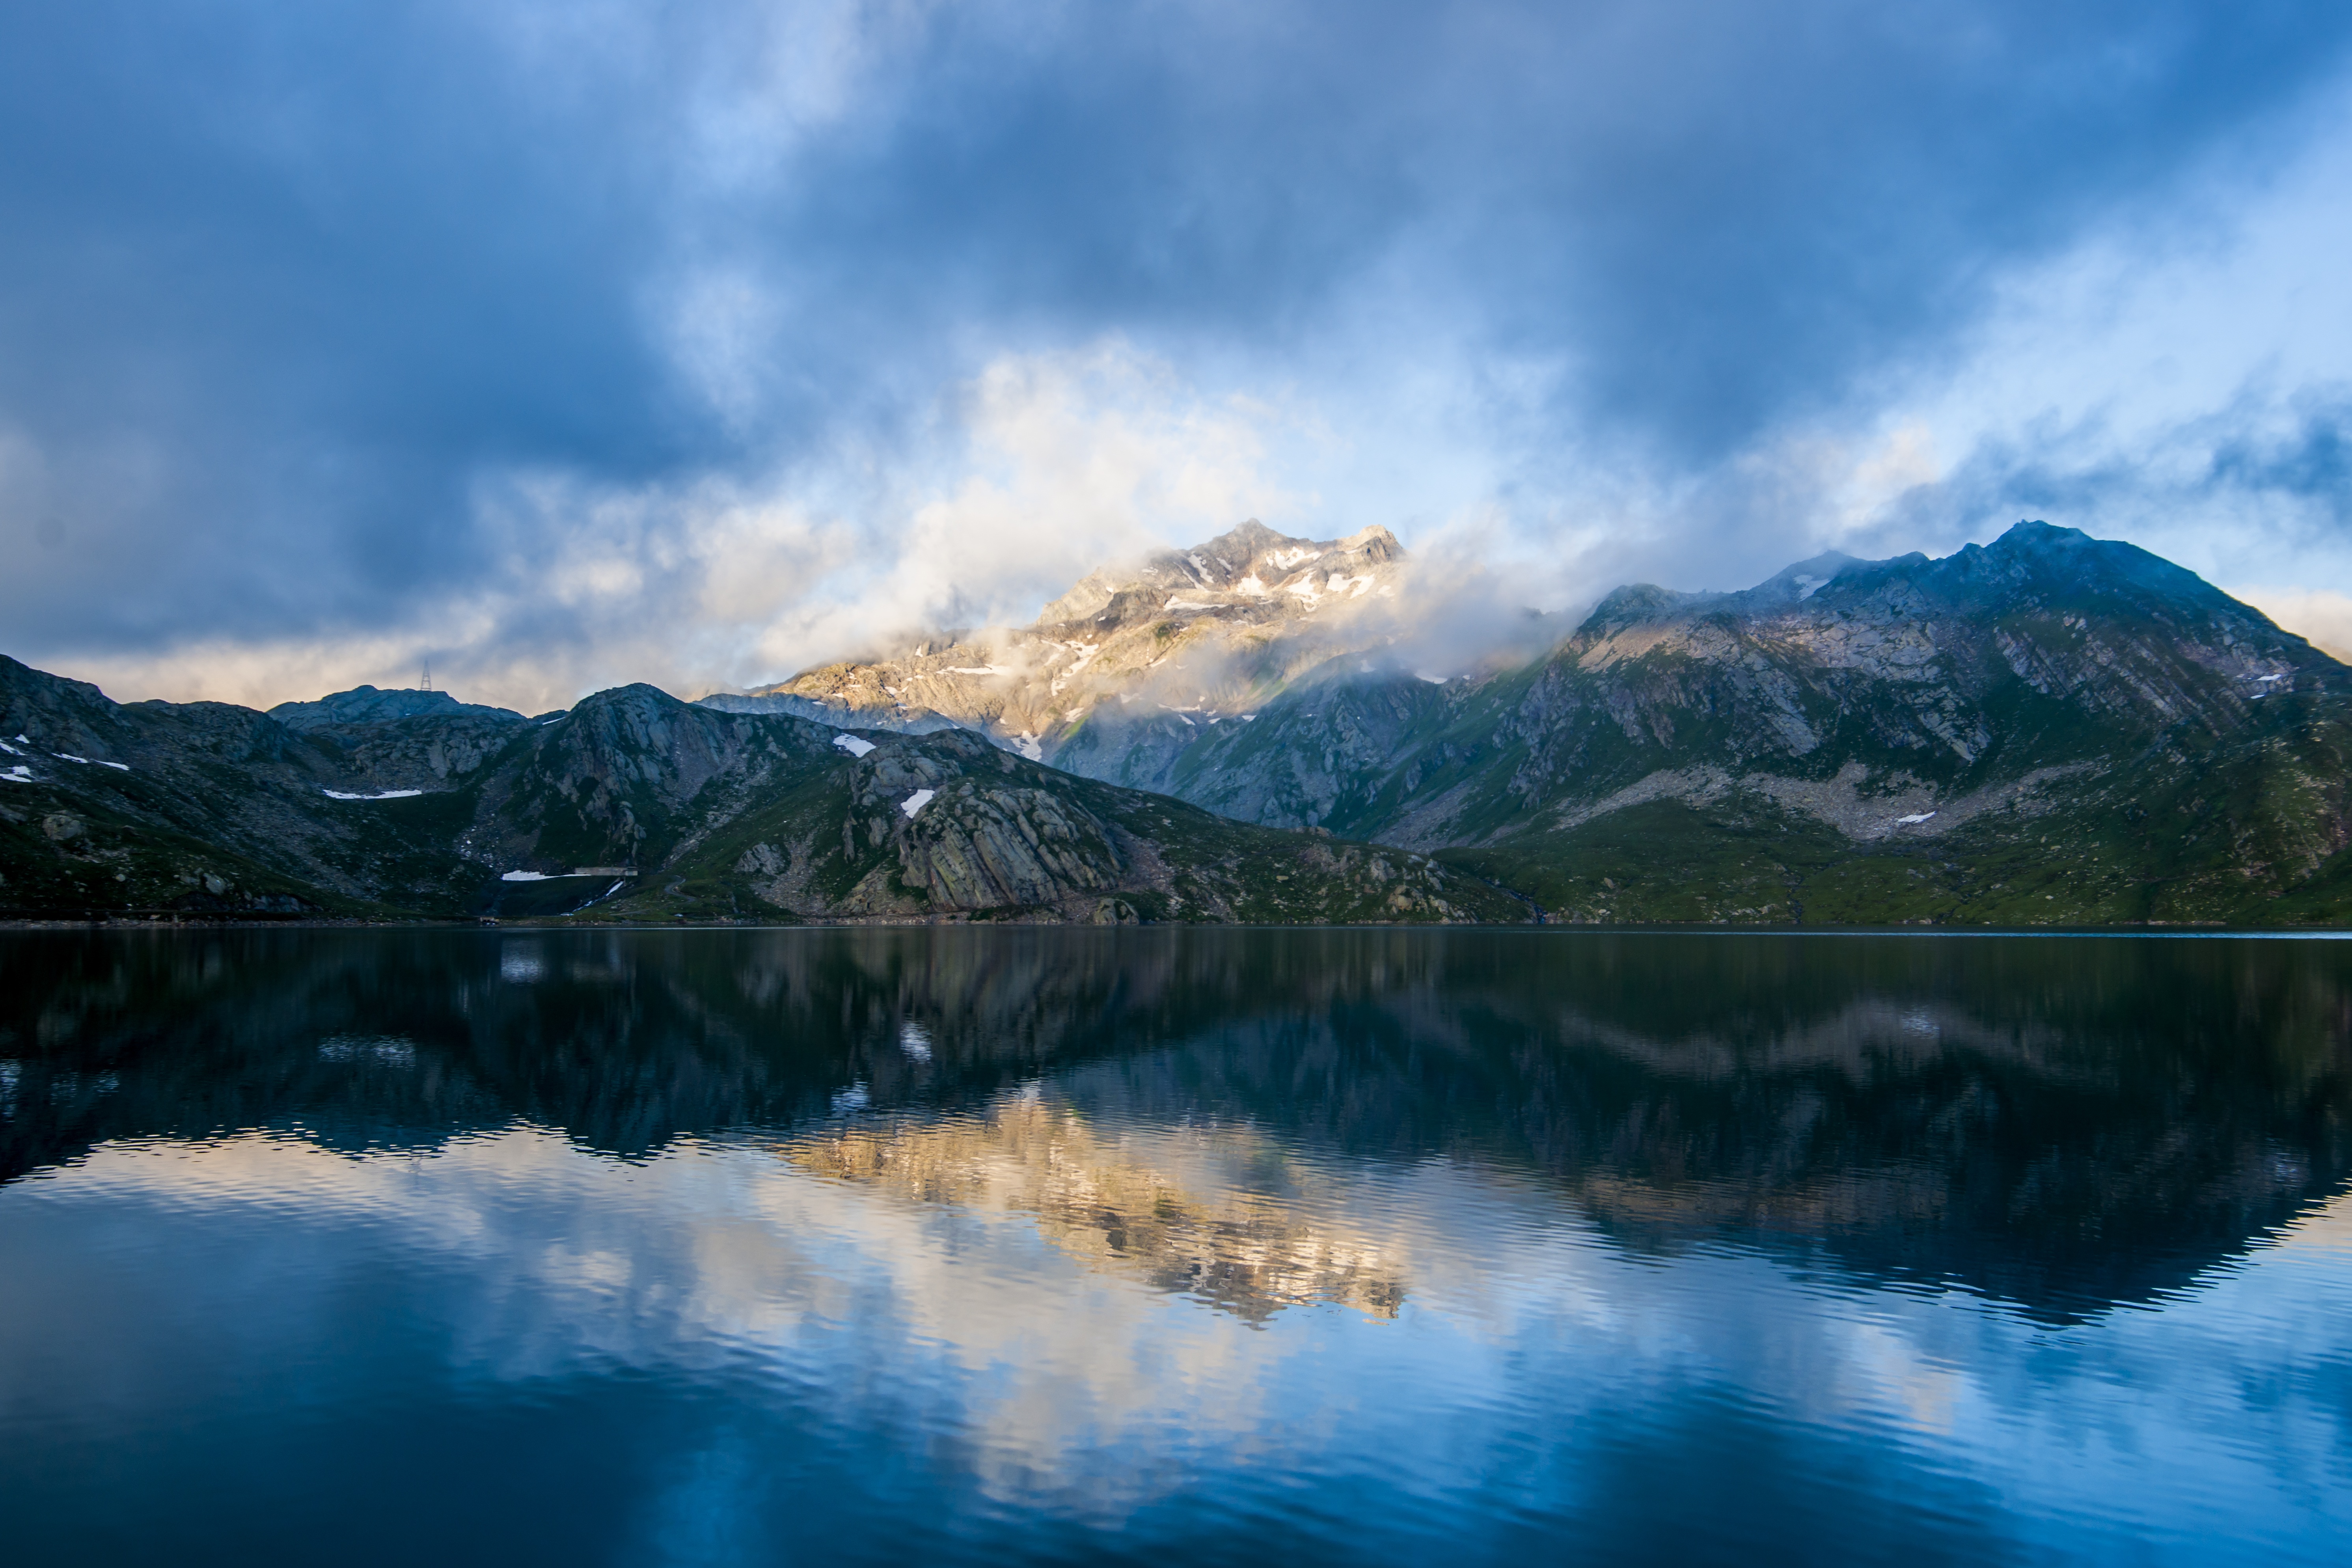
landscape, water, nature, wilderness, mountain, cloud, sky, morning, lake, mountain range, idyllic, reflection, tranquil, peaceful, seascape, scenery, fjord, mountains, alps, plateau, loch, landform, hd wallpaper, meteorological phenomenon, nature wallpaper, geographical feature, atmospheric phenomenon, mountainous landforms, computer wallpaper